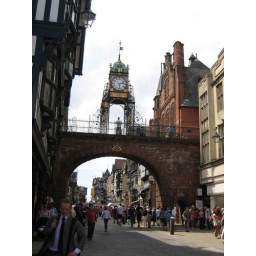
The Eastgate Clock is a turret clock built above the Eastgate of the ancient walls of Chester.